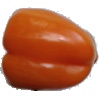
Label: Pepper Orange 1